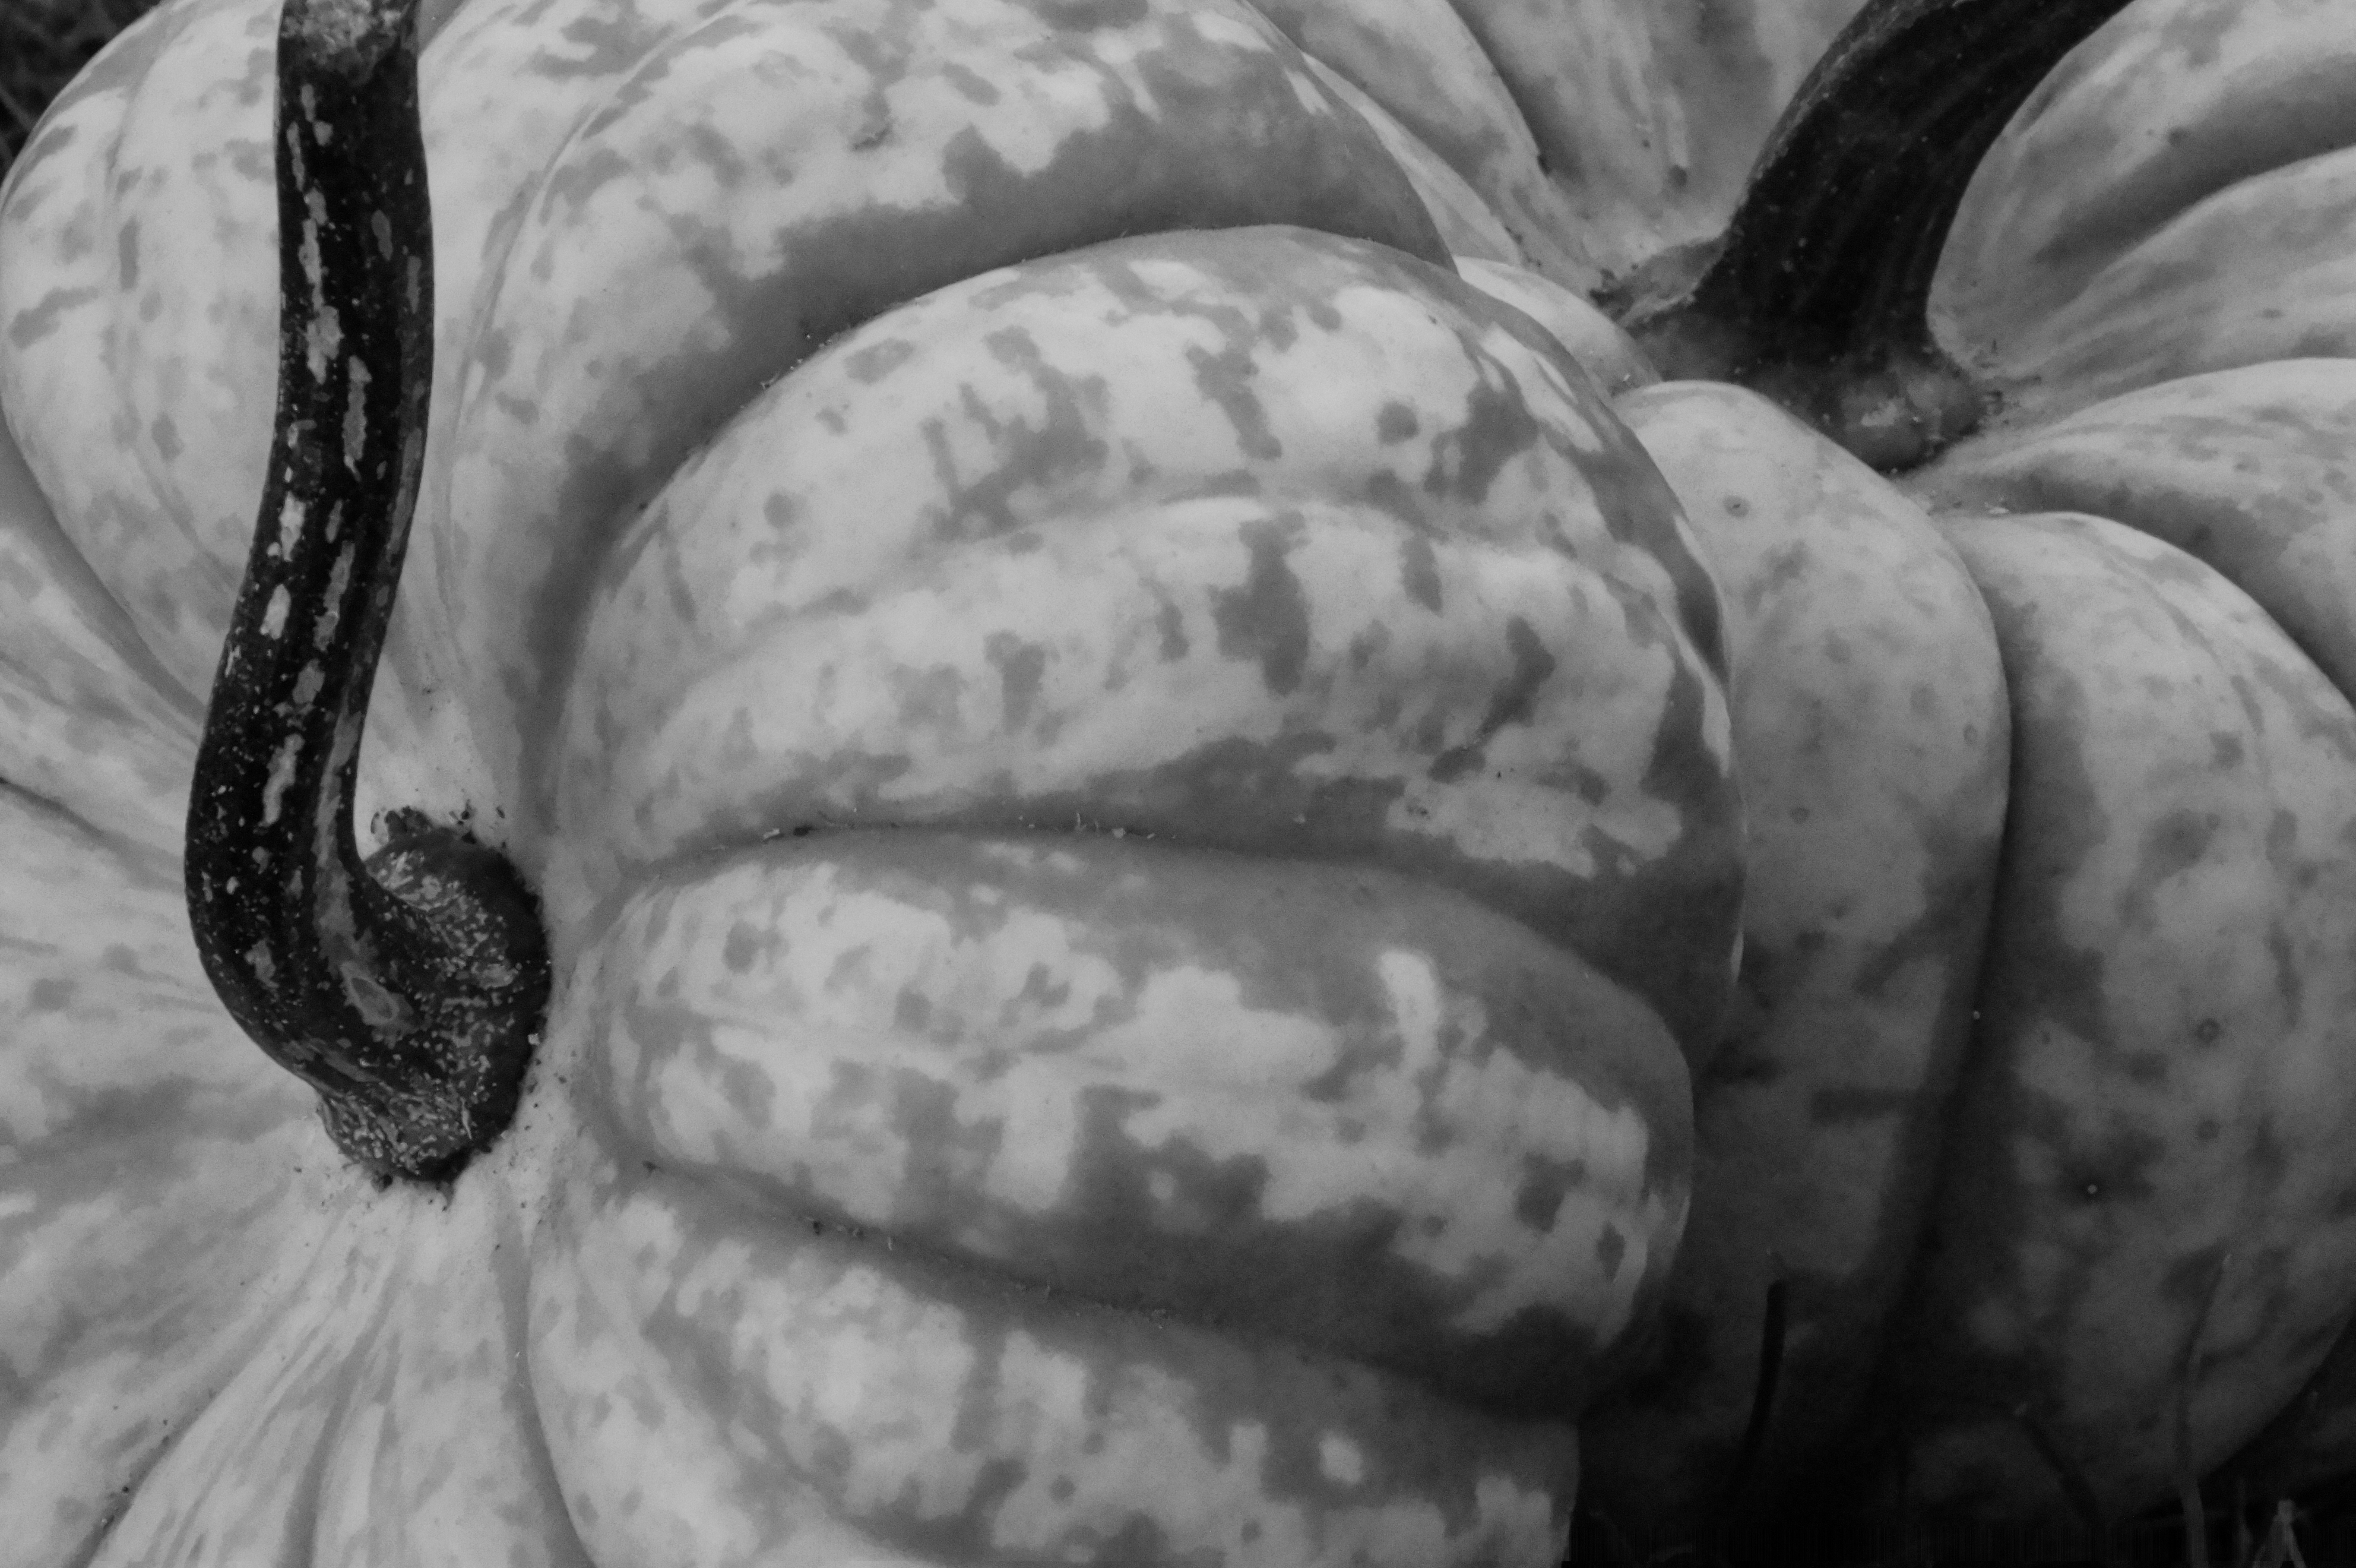
hand, black and white, structure, plant, white, photography, food, produce, autumn, pumpkin, black, monochrome, arm, close, gourd, close up, thanksgiving, background, drawing, organ, october, still life photography, monochrome photography